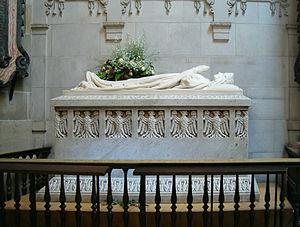
La cathédrale du Wawel ou basilique-cathédrale Saints-Stanislas-et-Venceslas de Cracovie est l’église principale de l’archidiocèse de Cracovie. Elle est aussi un sanctuaire et un trésor national polonais, où des rois, des reines, des poètes et des héros nationaux de la Pologne sont inhumés.